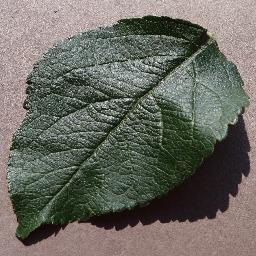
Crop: apple
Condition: healthy